Opera

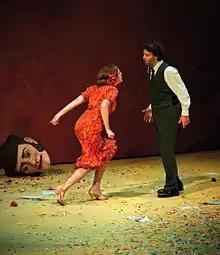
Magdalena Kožená and Jonas Kaufmann in a scene from "Carmen", Salzburg Festival 2012

Wagner was one of the most revolutionary and controversial composers in musical history. Starting under the influence of Weber and Meyerbeer, he gradually evolved a new concept of opera as a "Gesamtkunstwerk" (a "complete work of art"), a fusion of music, poetry and painting. He greatly increased the role and power of the orchestra, creating scores with a complex web of leitmotifs, recurring themes often associated with the characters and concepts of the drama, of which prototypes can be heard in his earlier operas such as "Der fliegende Holländer", "Tannhäuser" and "Lohengrin"; and he was prepared to violate accepted musical conventions, such as tonality, in his quest for greater expressivity. In his mature music dramas, "Tristan und Isolde", "Die Meistersinger von Nürnberg", "Der Ring des Nibelungen" and "Parsifal", he abolished the distinction between aria and recitative in favour of a seamless flow of "endless melody". Wagner also brought a new philosophical dimension to opera in his works, which were usually based on stories from Germanic or Arthurian legend. Finally, Wagner built his own opera house at Bayreuth with part of the patronage from Ludwig II of Bavaria, exclusively dedicated to performing his own works in the style he wanted.